31st Berlin International Film Festival

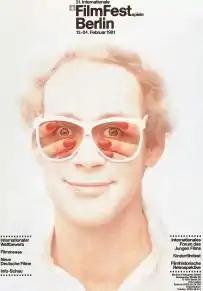
Festival poster

The 31st annual Berlin International Film Festival was held from 13 to 24 February 1981. The Golden Bear was awarded to "Deprisa, deprisa" directed by Carlos Saura.